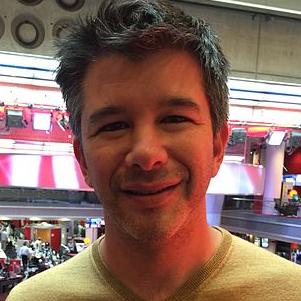
Age: 37